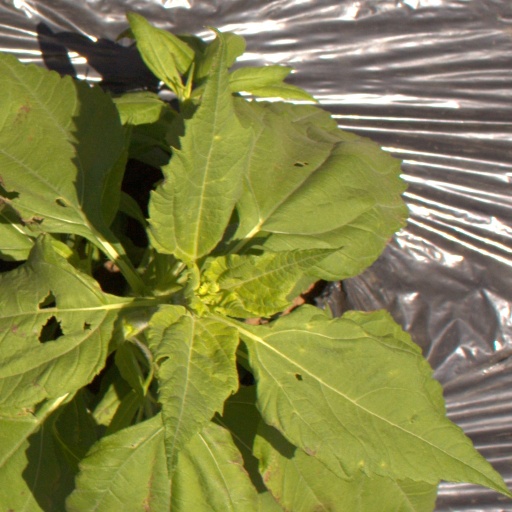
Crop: Jerusalem artichoke